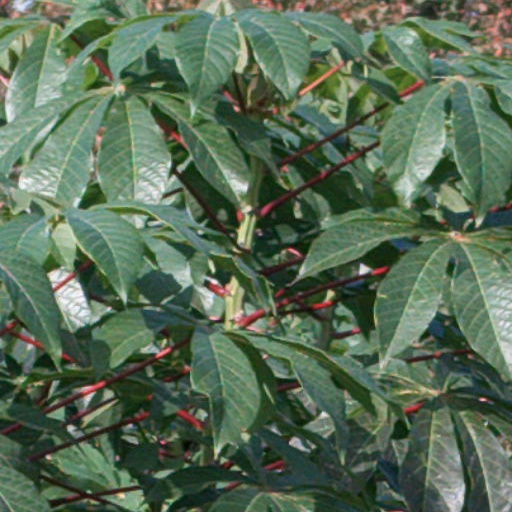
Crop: cassava